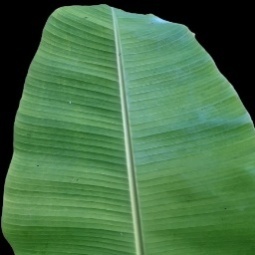
Label: Healthy